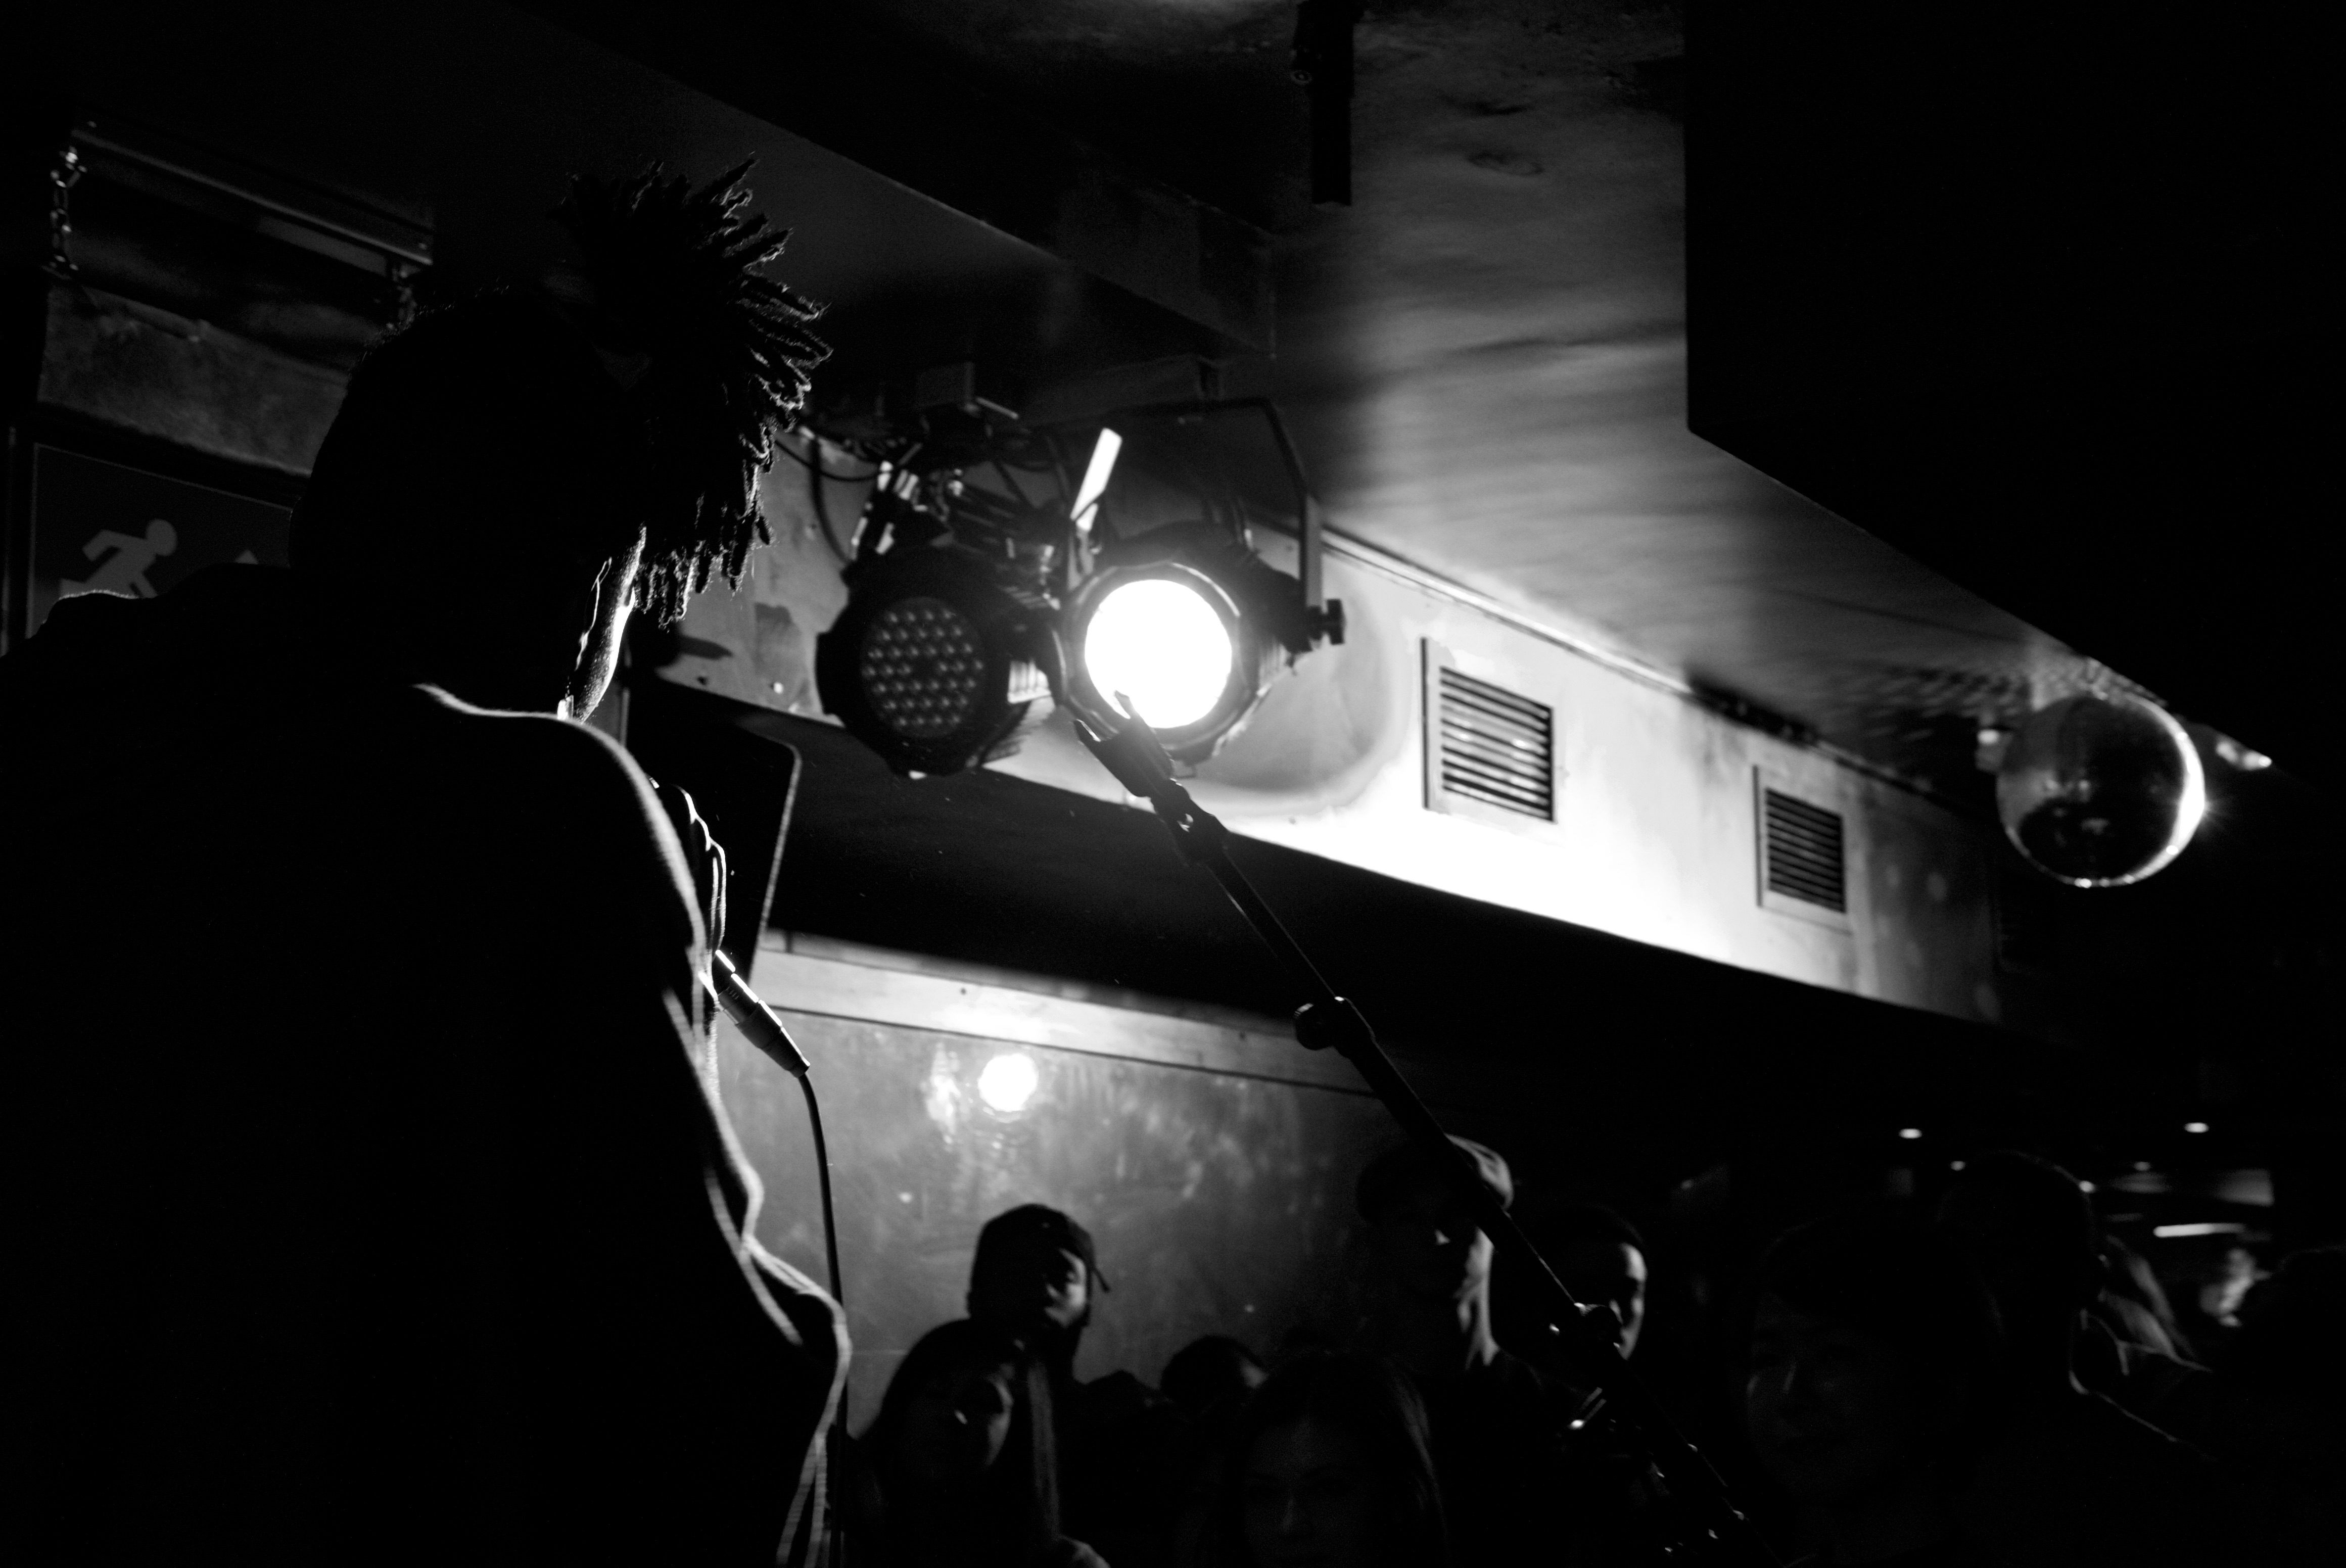
light, black and white, white, night, photography, darkness, black, monochrome, stage, monochrome photography, film noir, single lens reflex camera